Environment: real
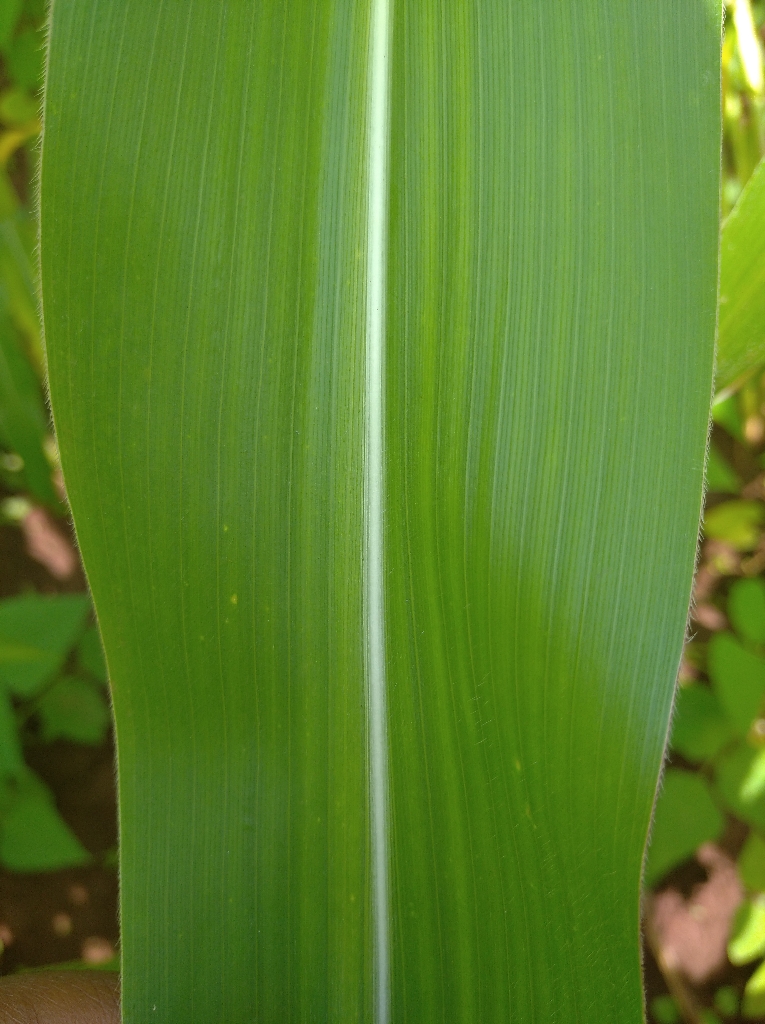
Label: healthy